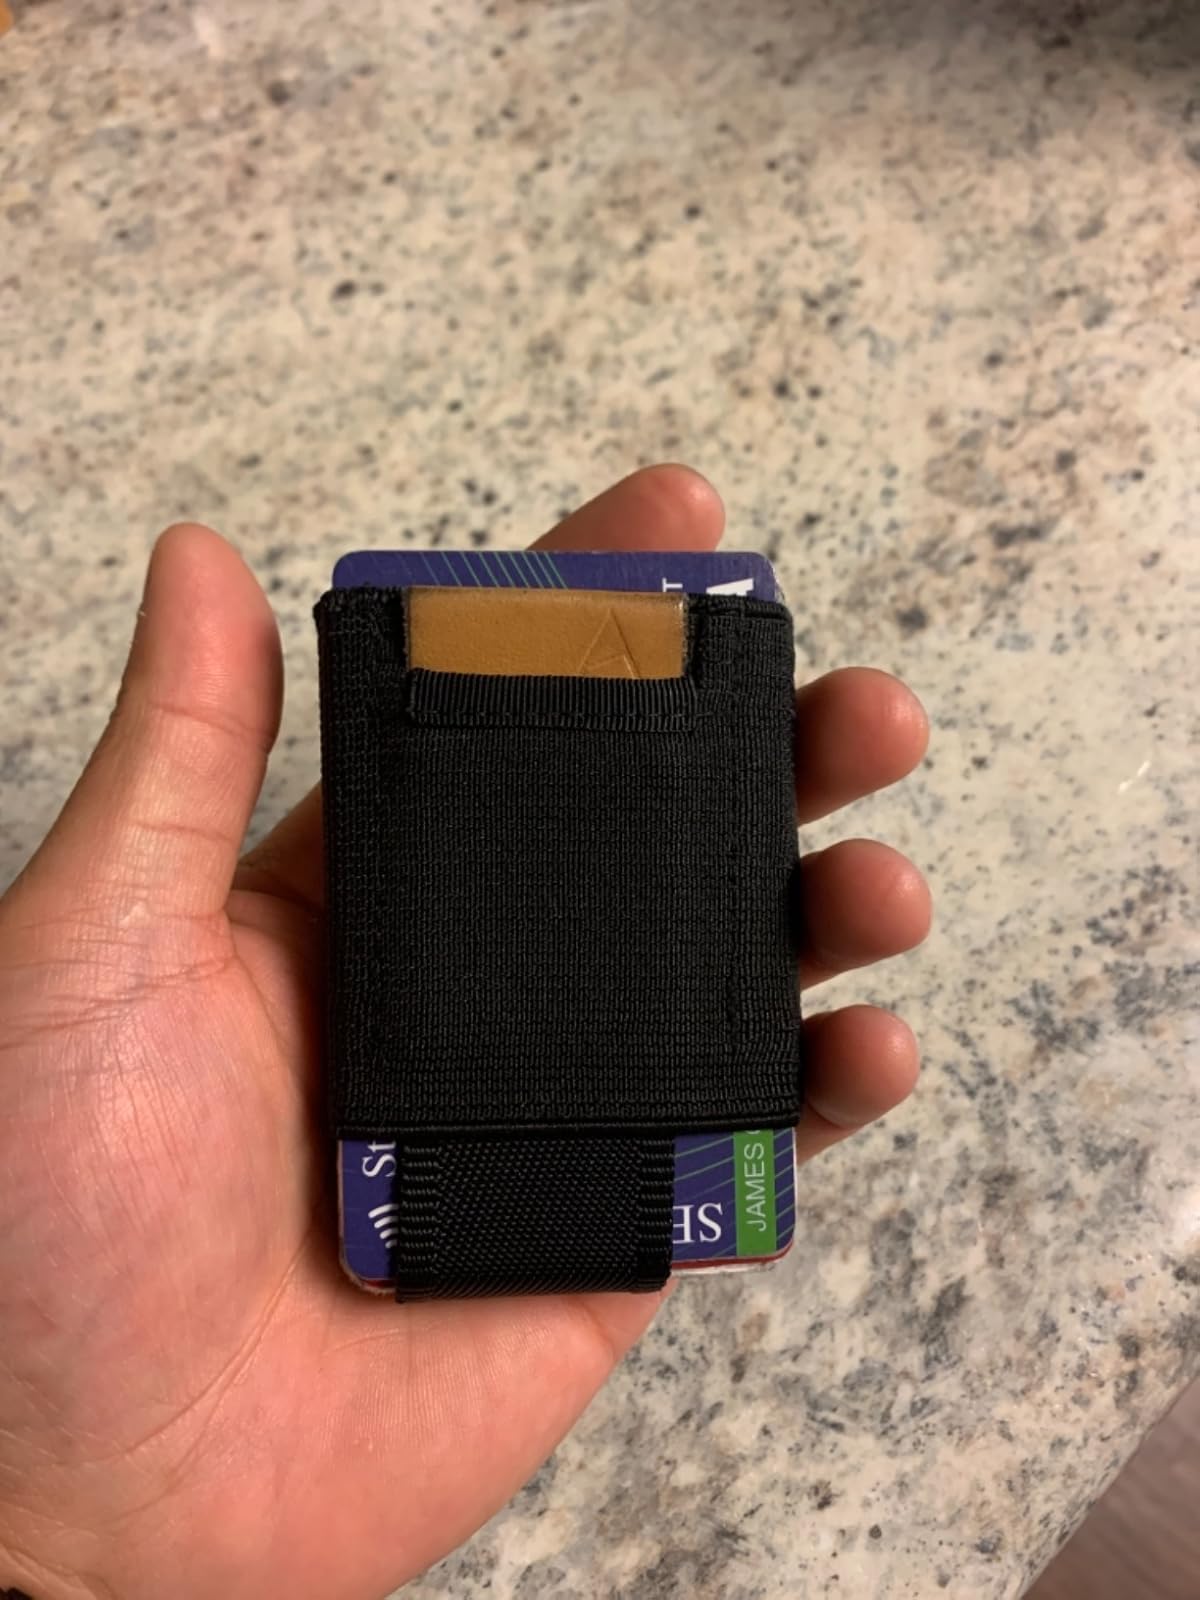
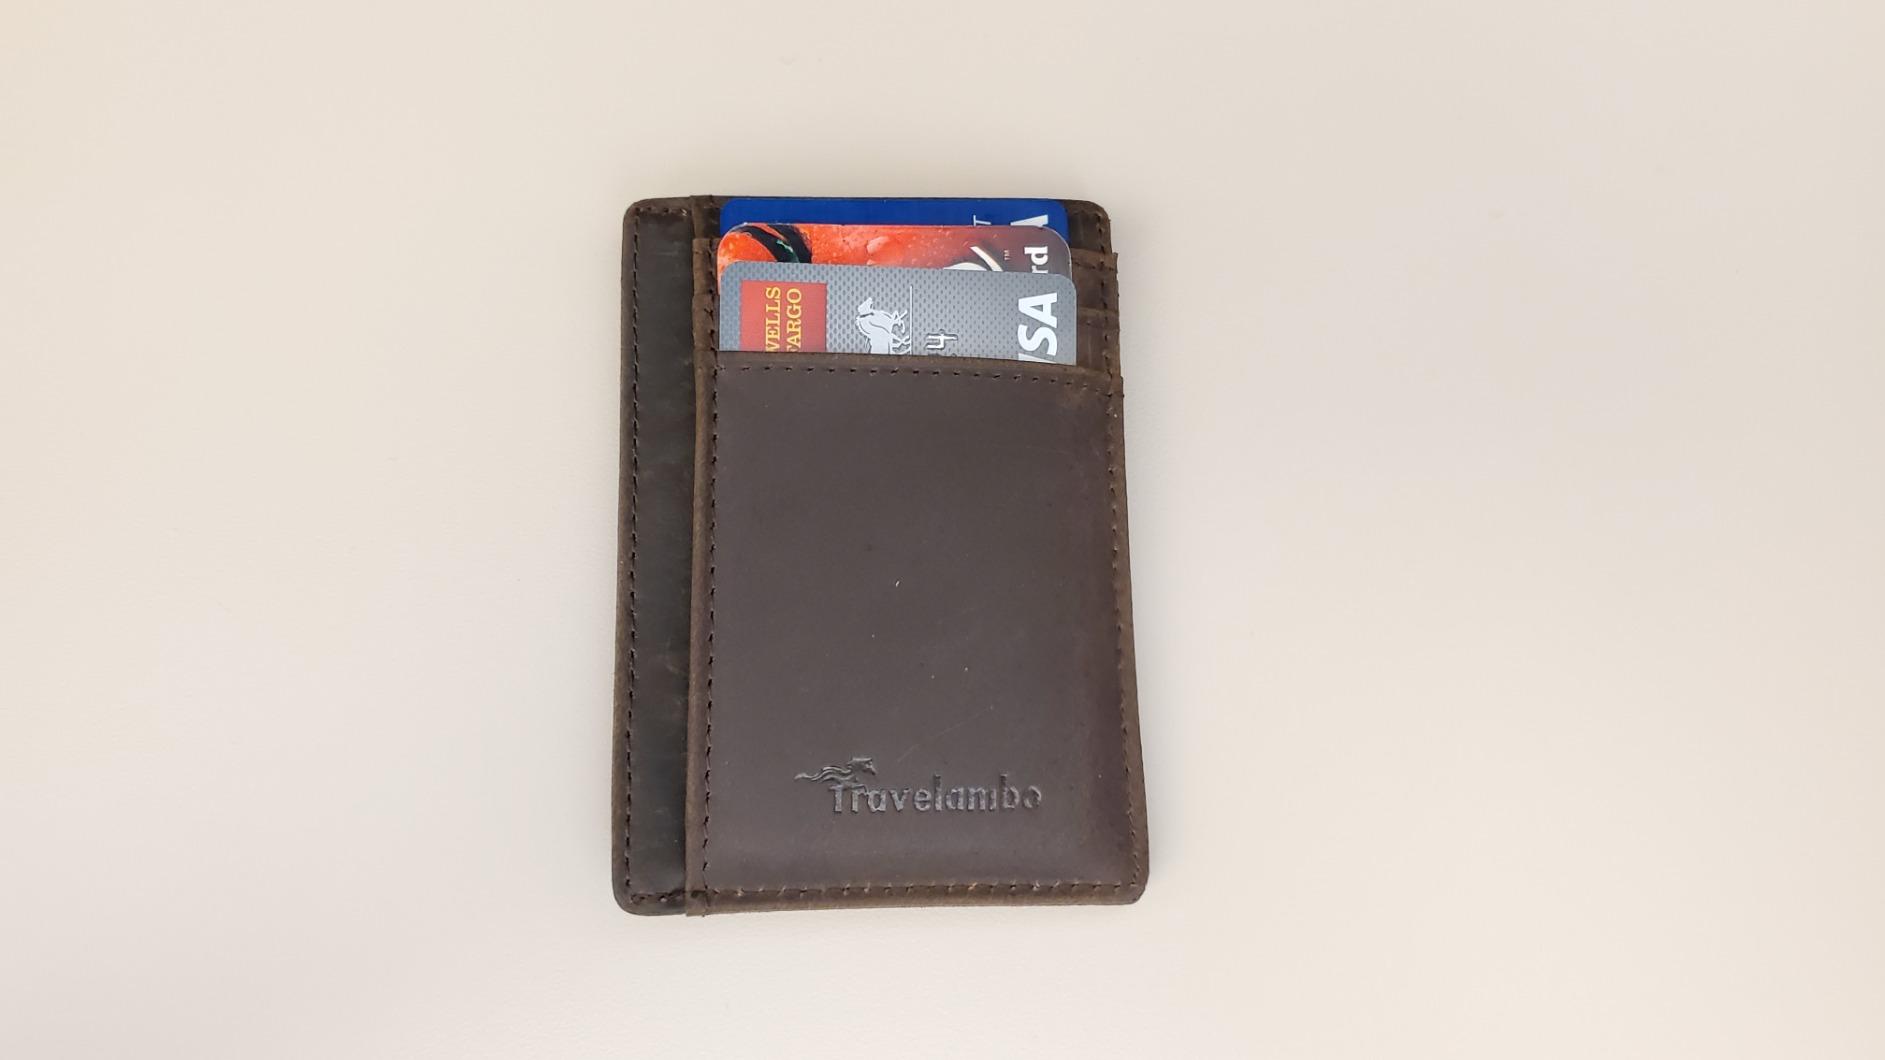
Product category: accessories_wallet
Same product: no